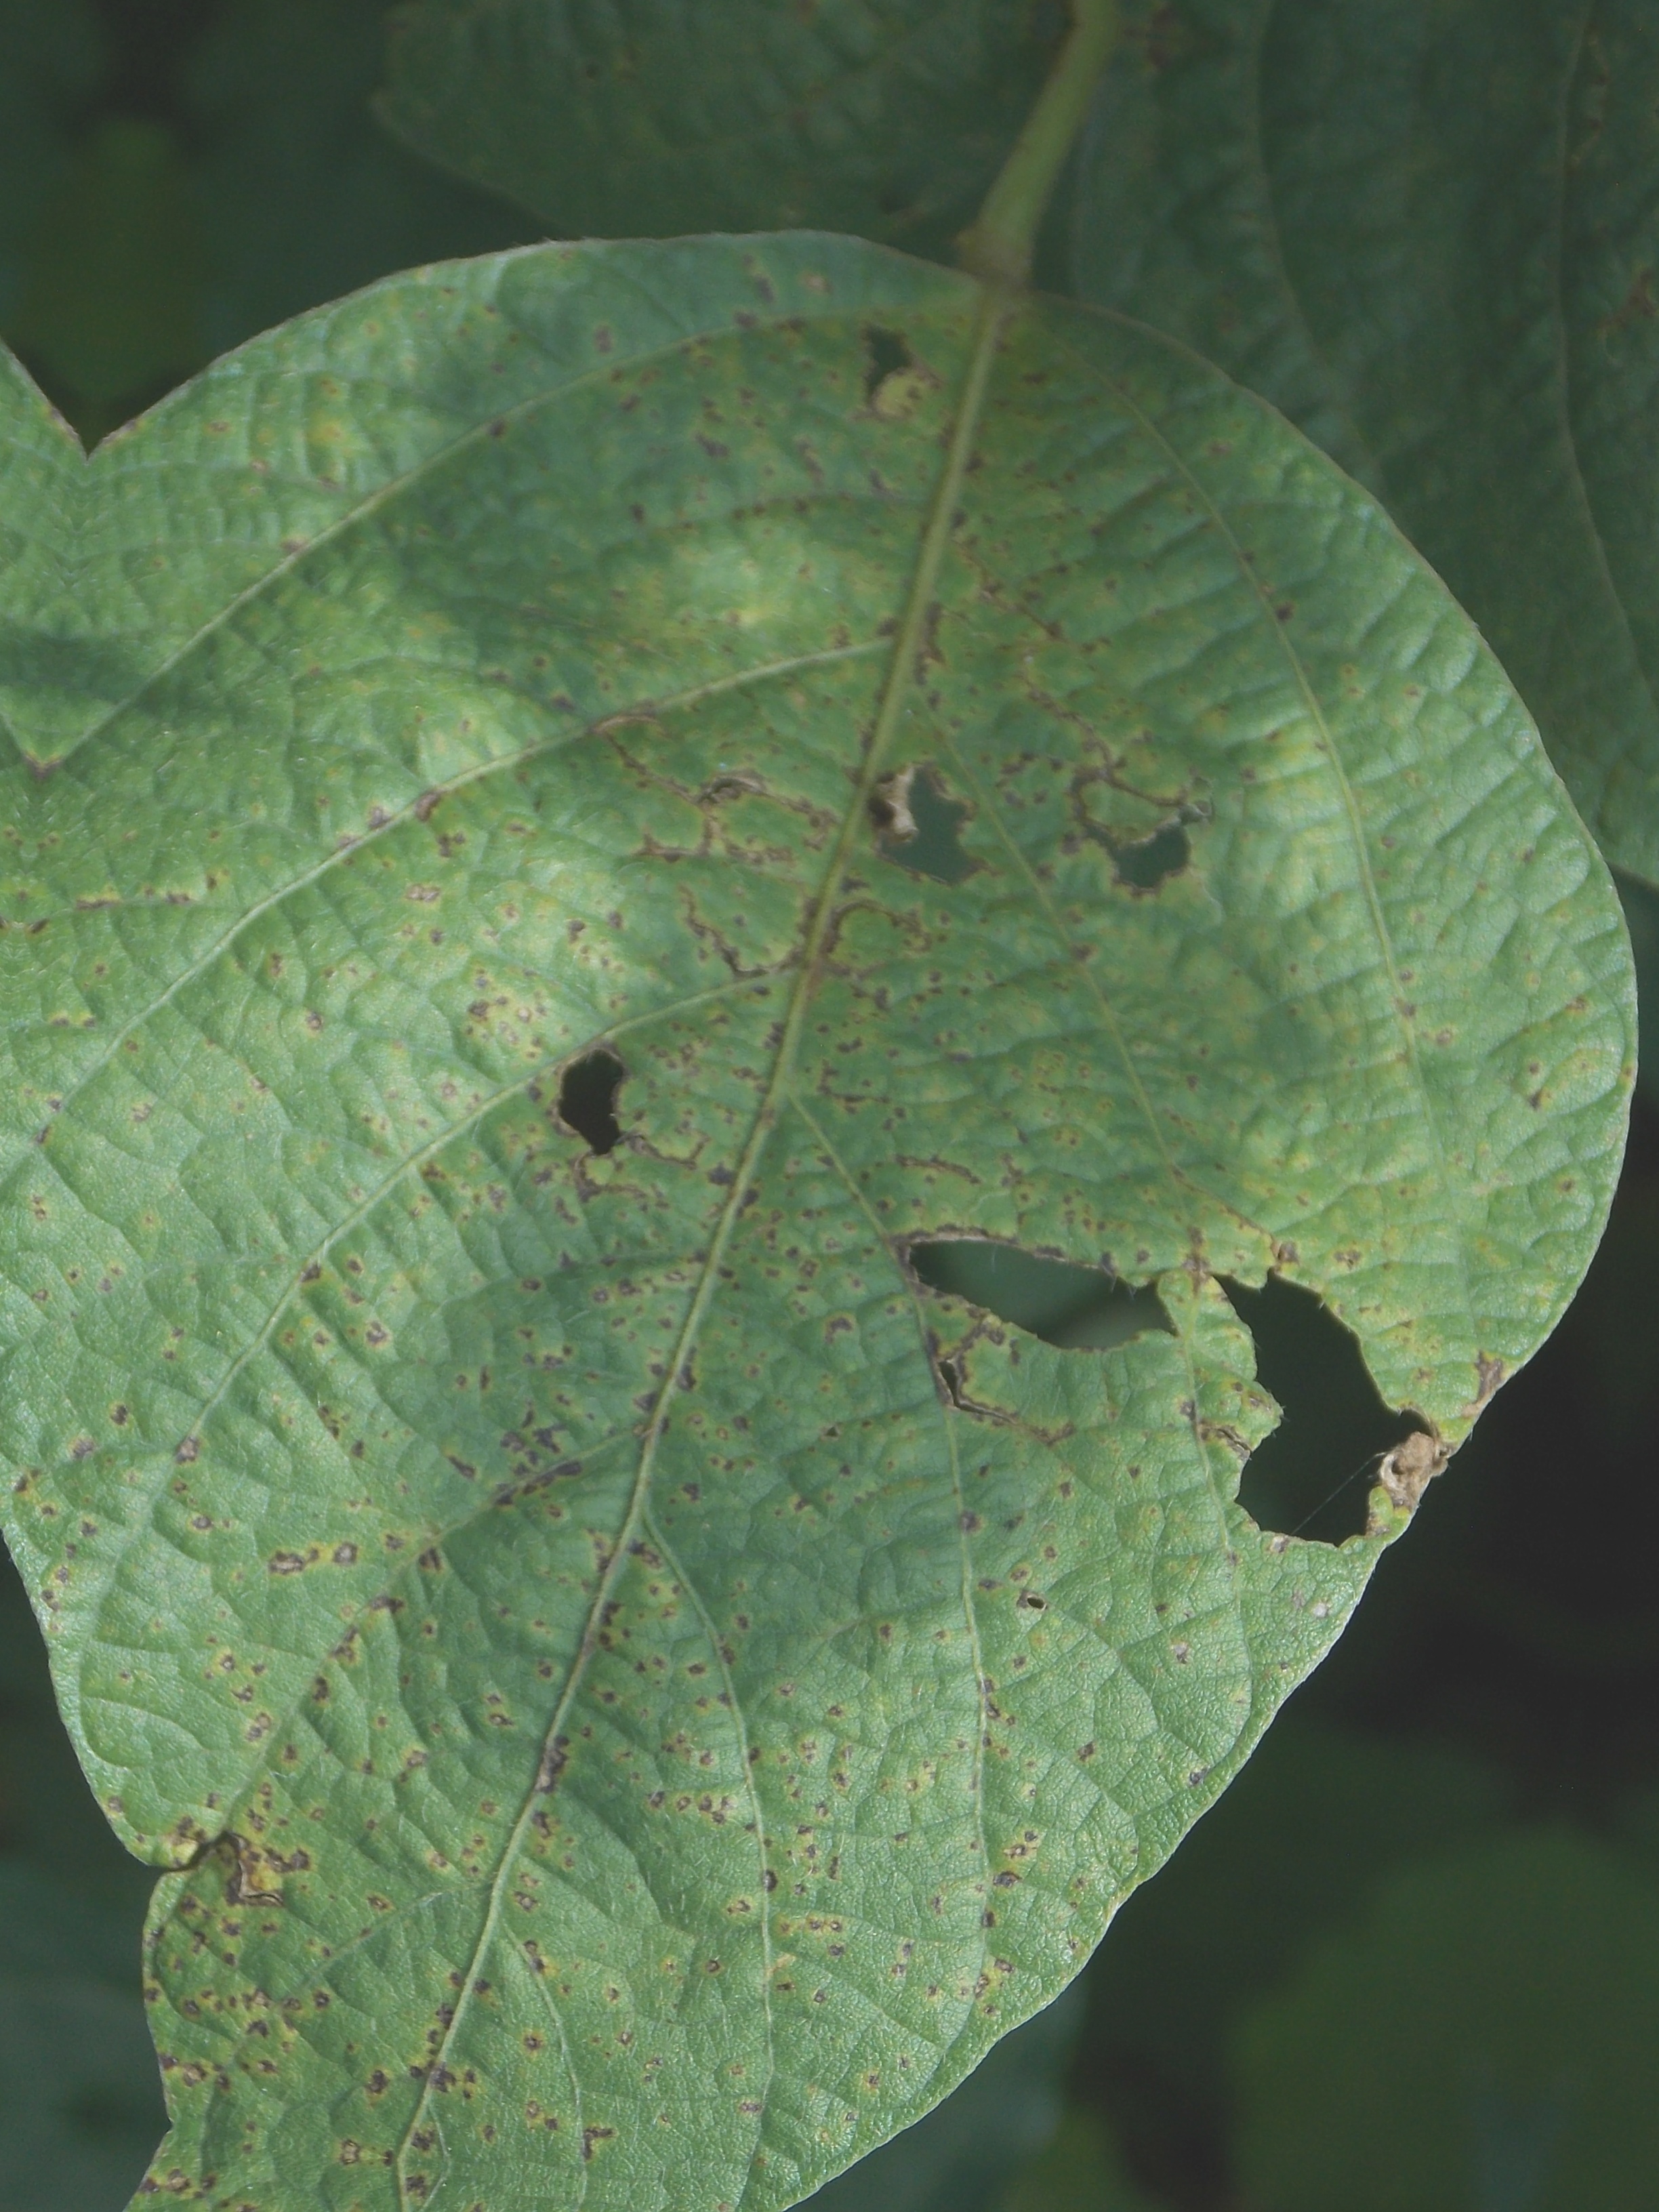
Label: Disease